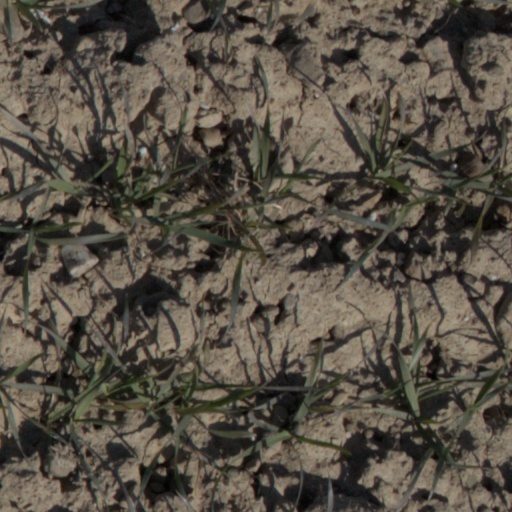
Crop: wheat